Jake Mathews

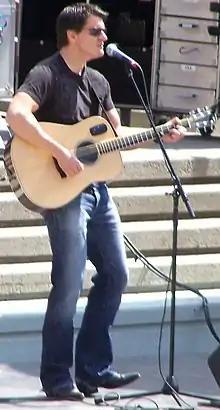

Jake Mathews (born Jacques Lagrandeur born March 14, 1971, in Sudbury, Ontario, Canada) is a Canadian country music singer, songwriter and performer.